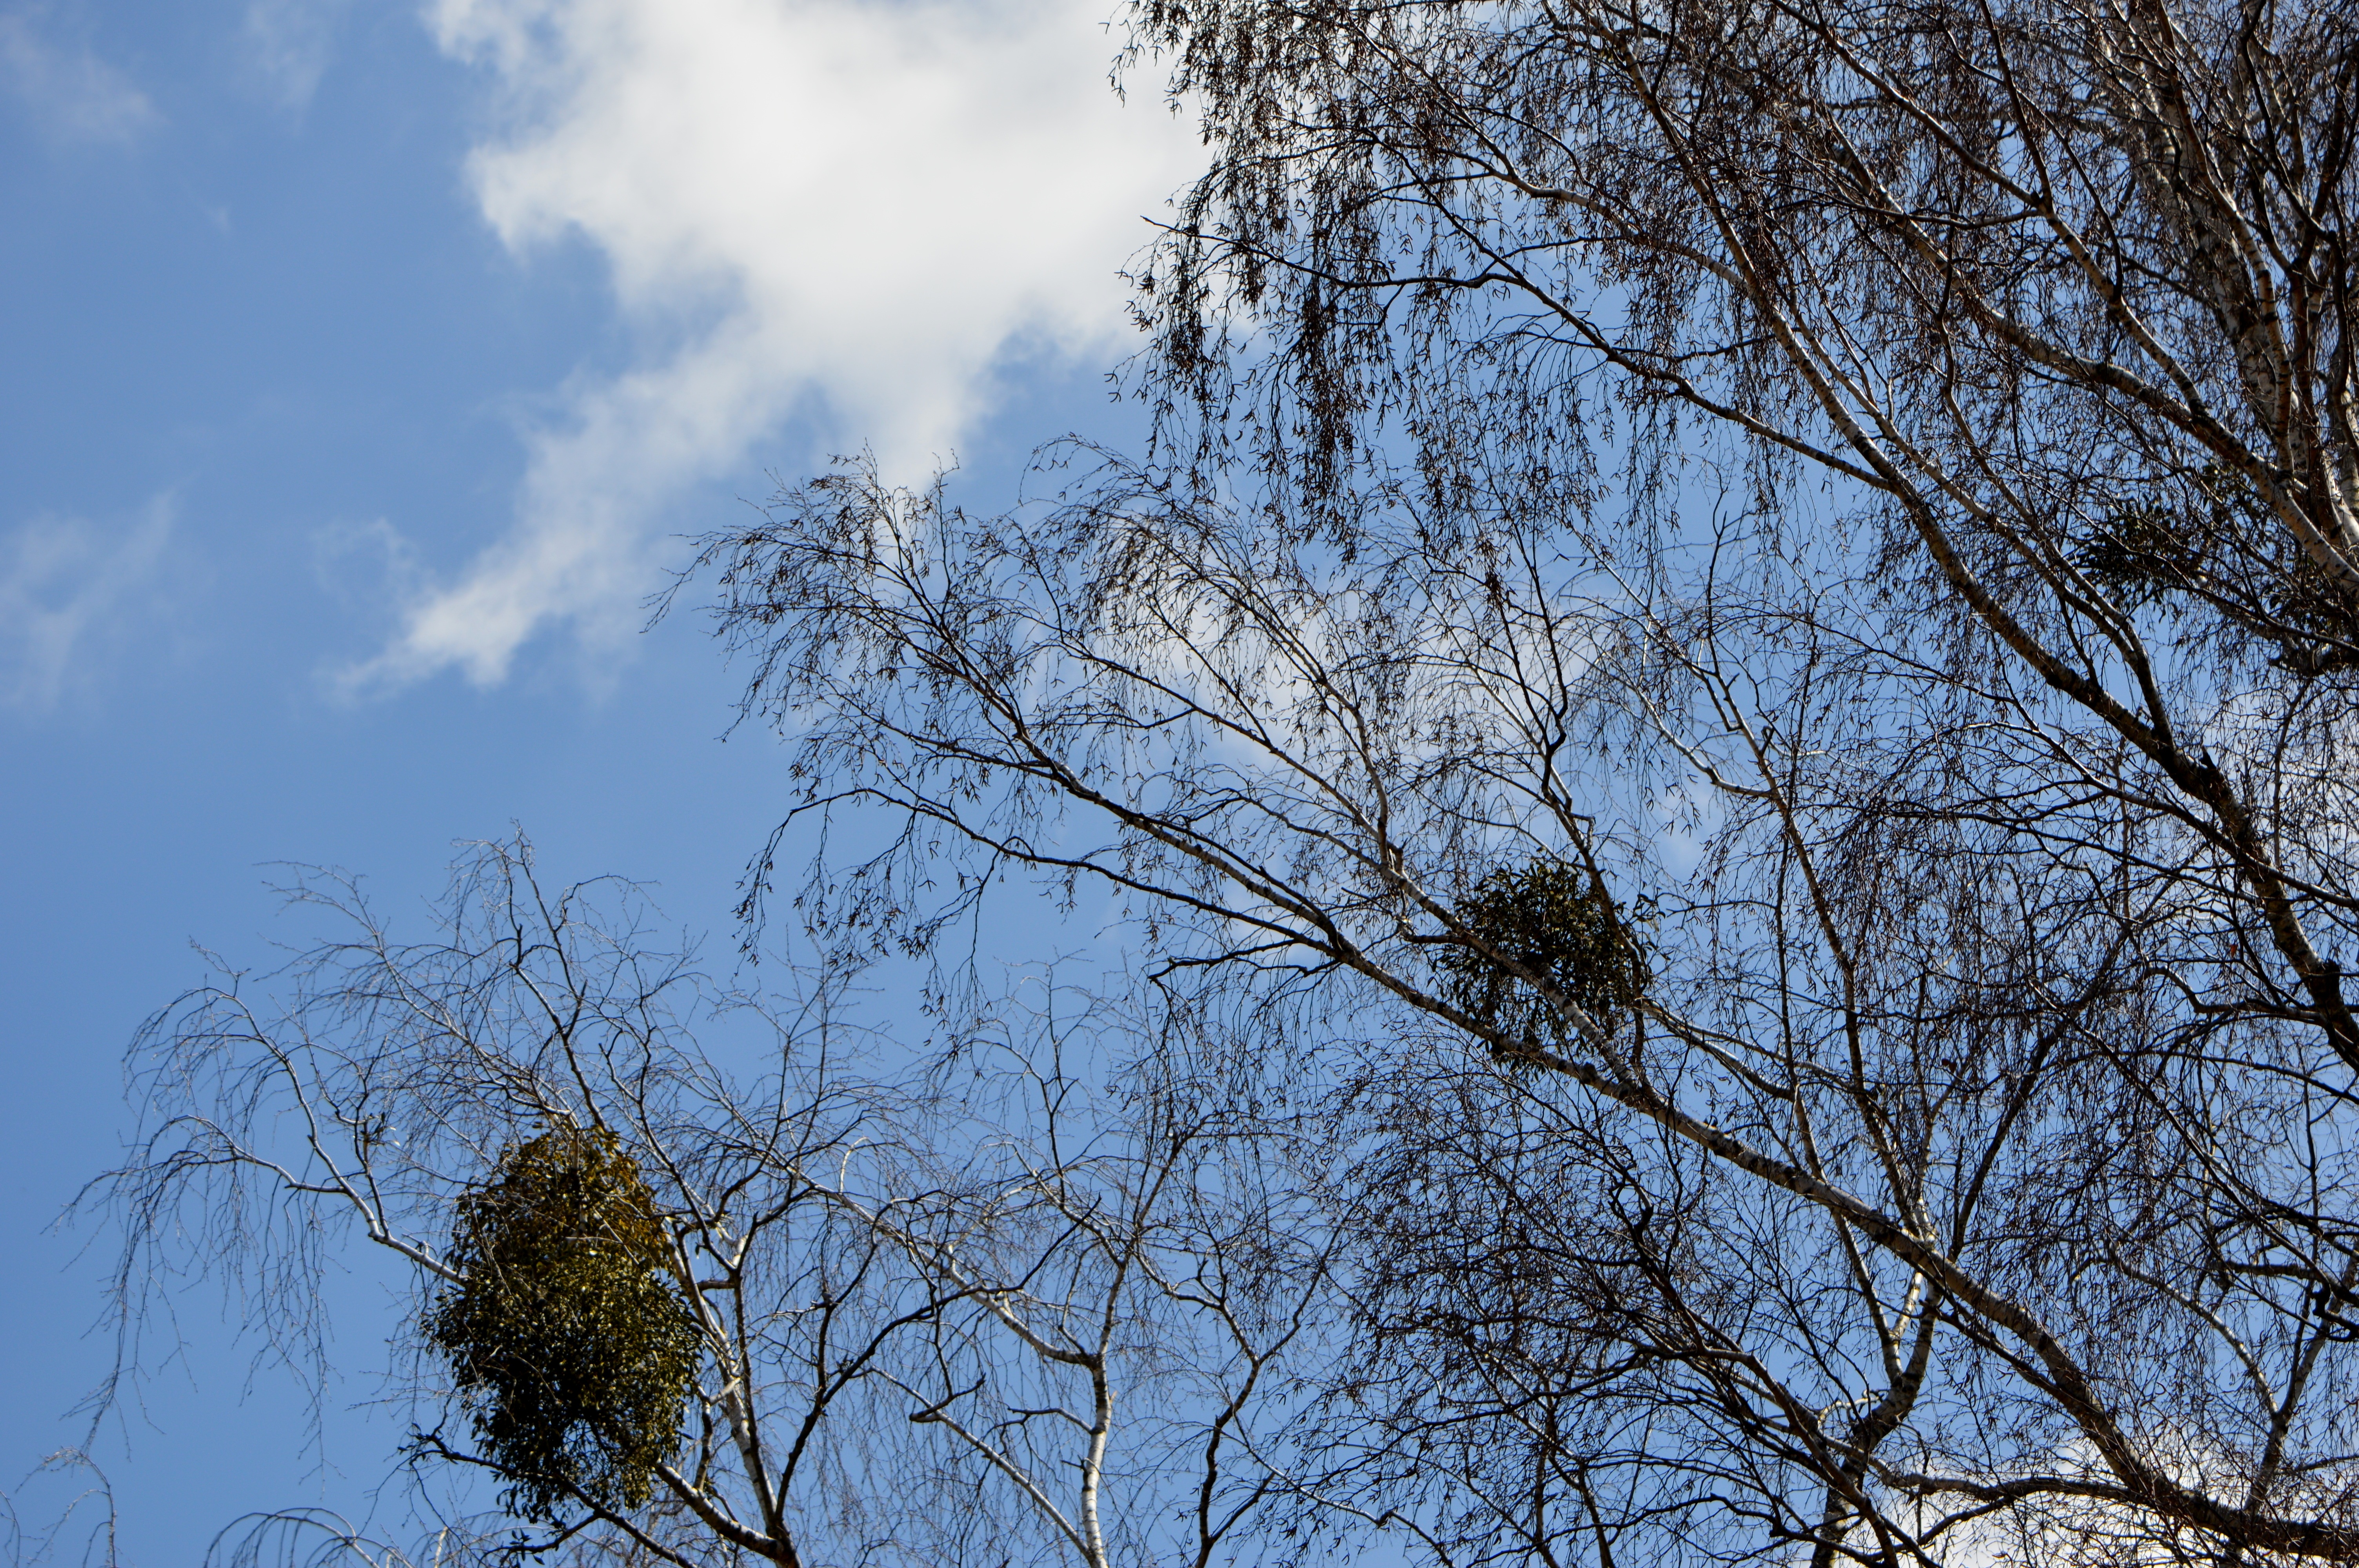
tree, nature, forest, grass, branch, snow, winter, cloud, plant, sky, sunlight, morning, leaf, autumn, blue, season, clouds, atmospheric phenomenon, woody plant